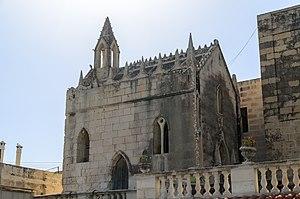
La chapelle Saint-Joseph est une chapelle privée catholique construite en 1871 et située à Birżebbuġa, à Malte.